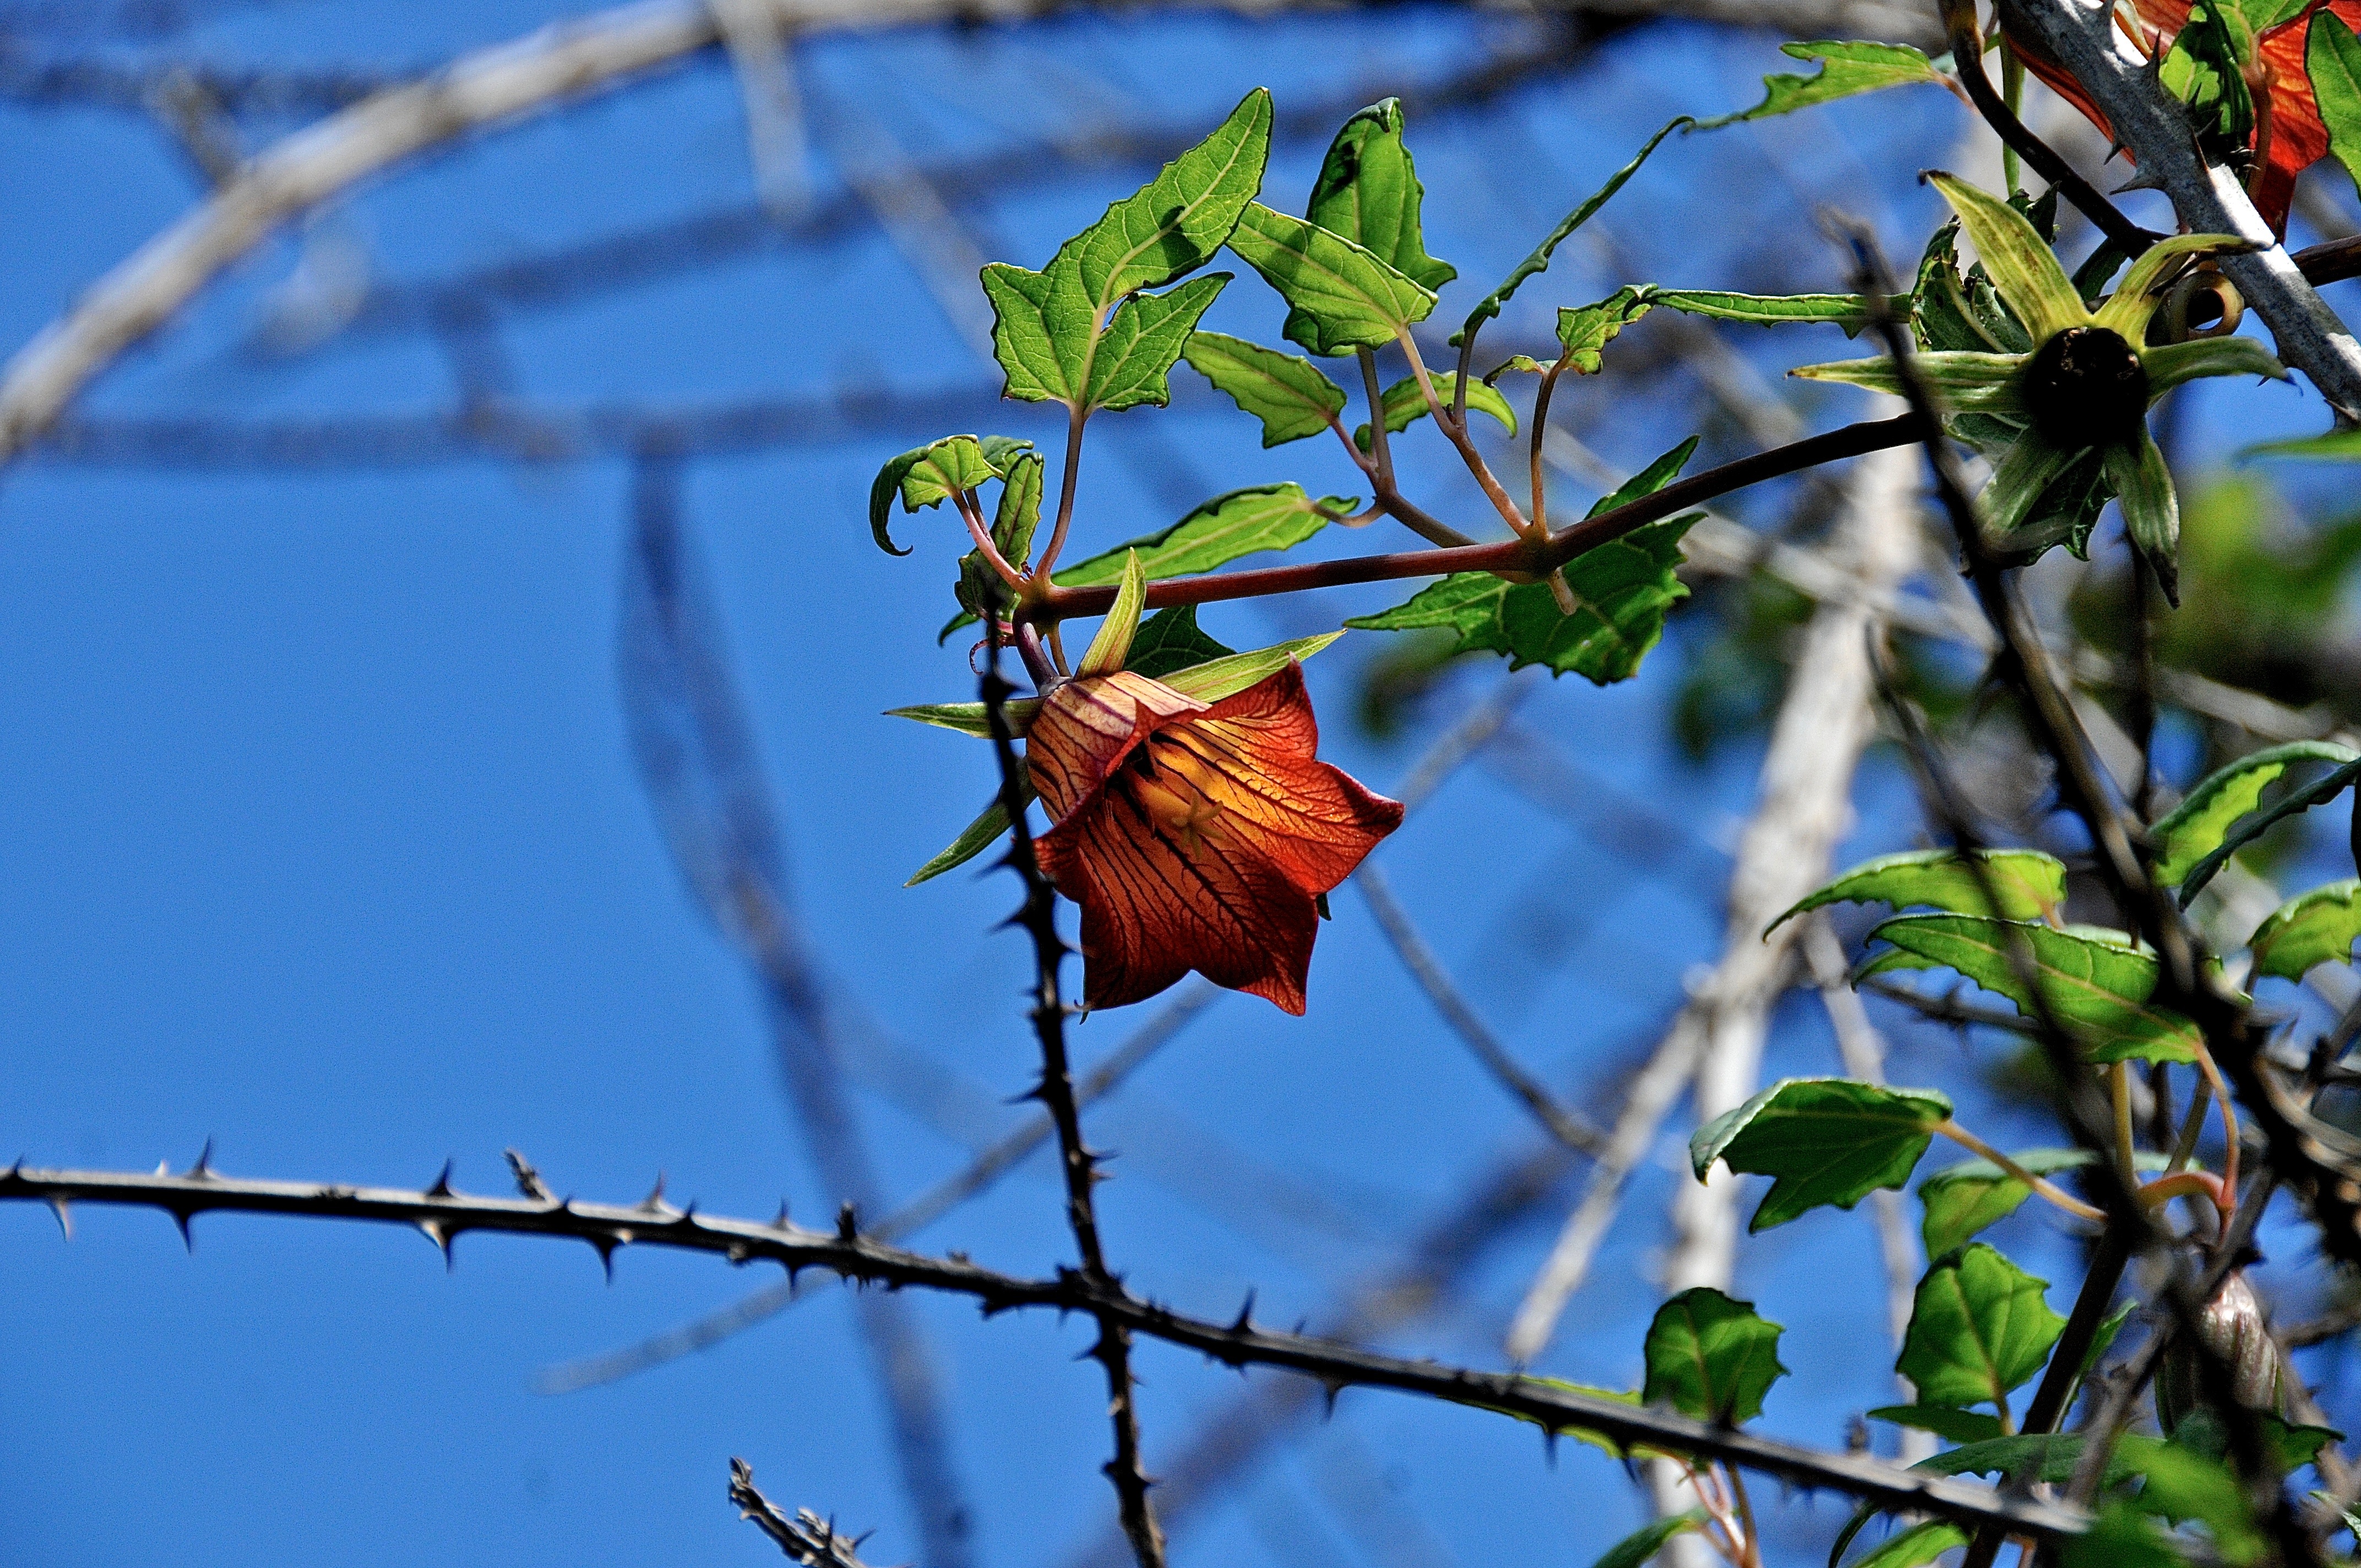
tree, nature, branch, blossom, bird, plant, leaf, flower, spring, autumn, botany, garden, flora, fauna, flowers, woody plant